Alain Robert

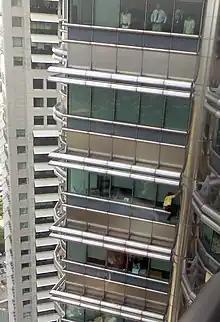
Robert climbing Petronas Tower 2 in March 2007

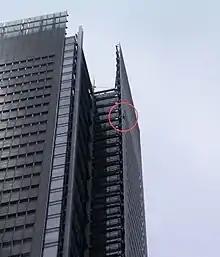
Robert climbing the New York Times Building on 5 June 2008.

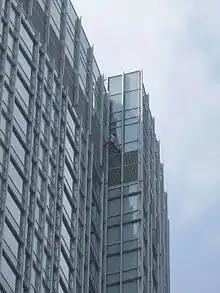
Robert on top of Four Seasons Hotel Hong Kong, 2008

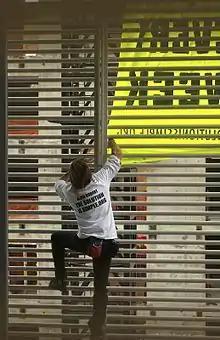
During ascent of the New York Times Building in 2008, Robert hangs "Global warming kills more people than 9/11 every week" banner

Robert has climbed landmarks including the Burj Khalifa, Eiffel Tower, the Sydney Opera House and the Montparnasse Tower, as well as other of the world's tallest skyscrapers, most of them performed free solo.